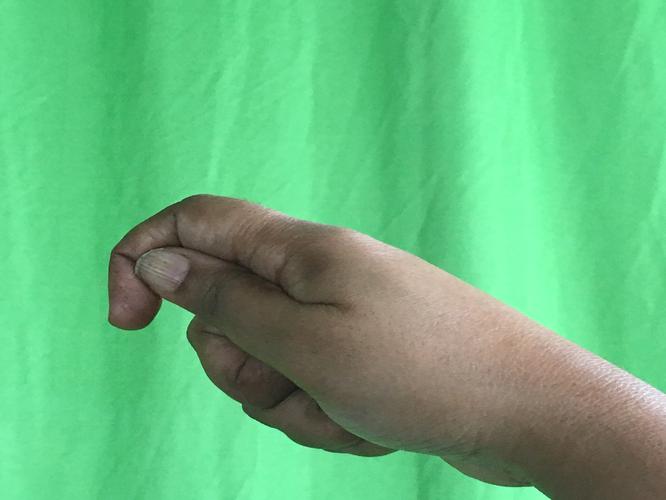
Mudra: Kapith
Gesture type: single_hand